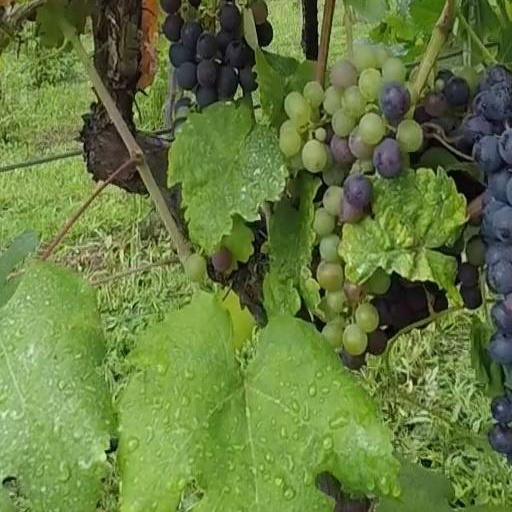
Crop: grape